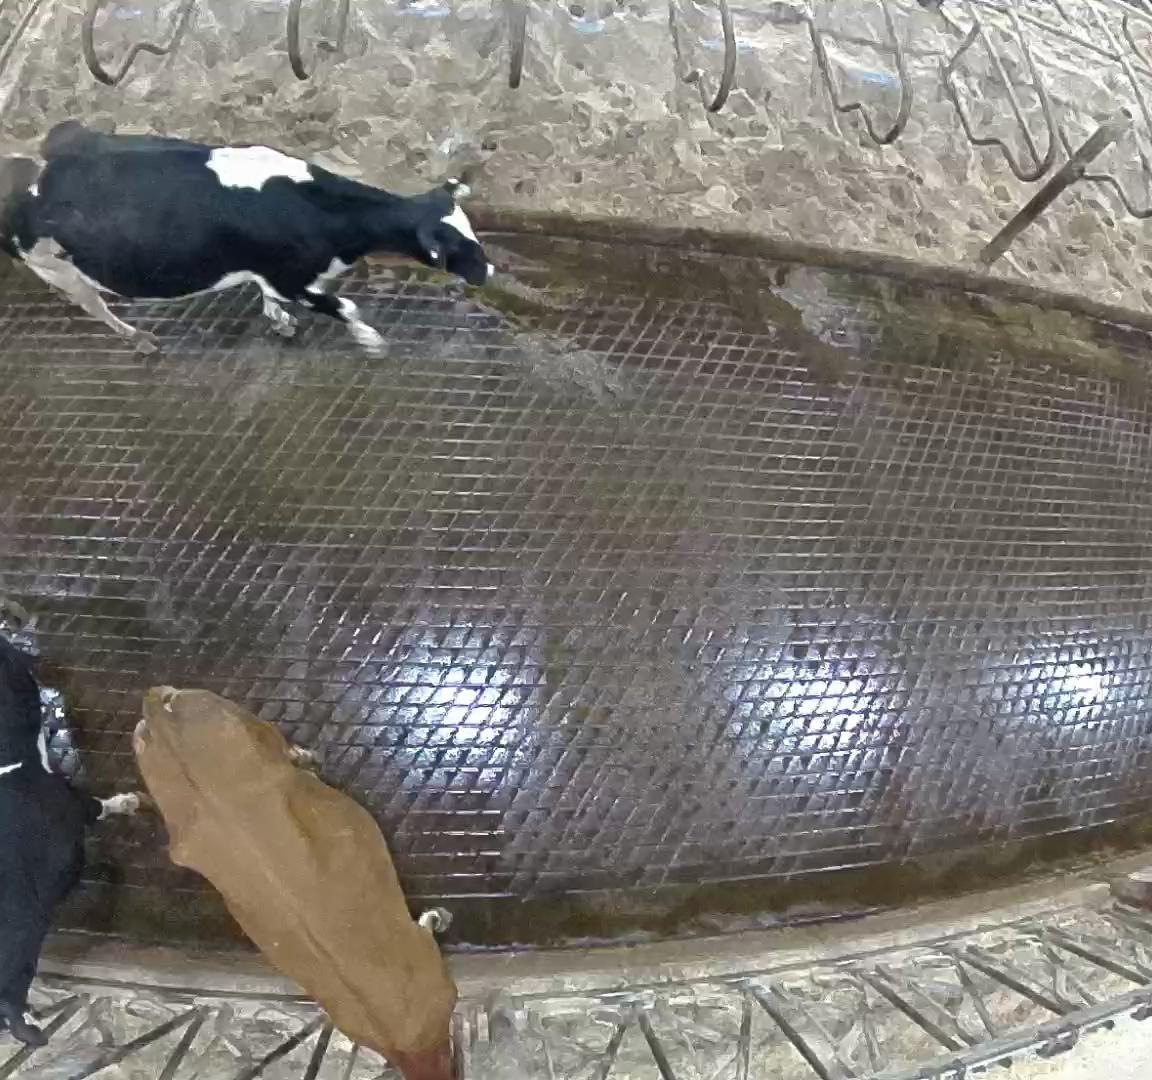
Number of cows: 3